A183 road (England)

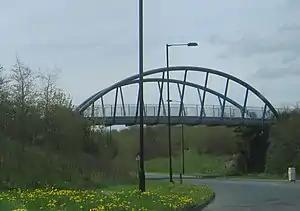
Footbridge over A183 Basswood Road in Shiney Row

Once through Whitburn, the road continues as "Whitburn Bents Road", before changing its name to "Whitburn Road", as we reach a roundabout with Lowry Road - the entrance to a Morrisons - here we enter Seaburn, which was the home of the annual "Sunderland International Airshow" which attracted 1.2 million visitors, before Sunderland Council stopped doing it in 2019, due to the council's efforts to be carbon neutral. Through Seaburn, the road passes lots of restaurants and bars, and also the B1291, before passing another roundabout, which mean we enter Roker.